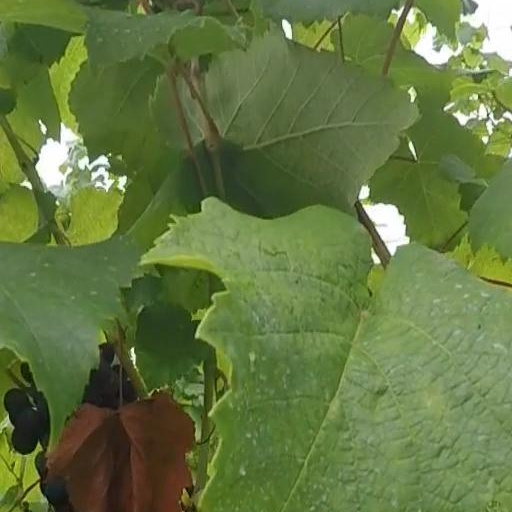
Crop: grape